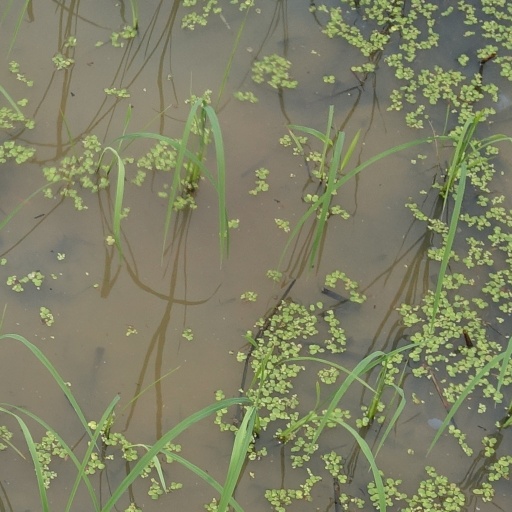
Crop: rice